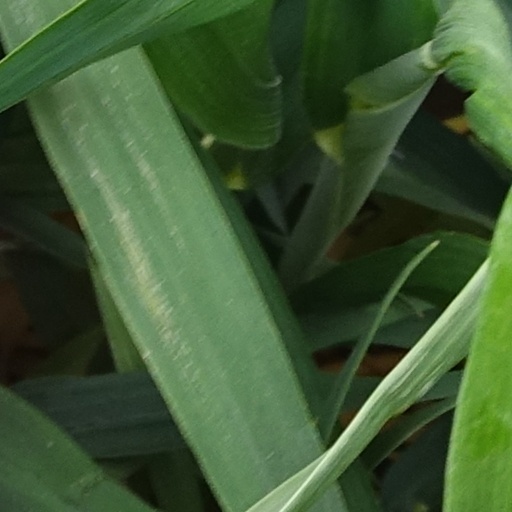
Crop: wheat